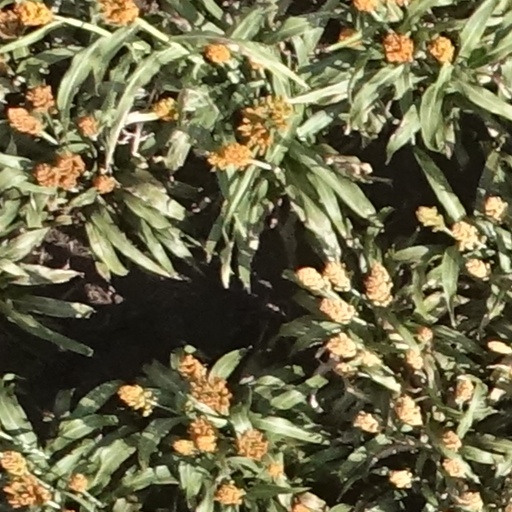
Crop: sorghum